Anastassia Kovalenko-Kõlvart

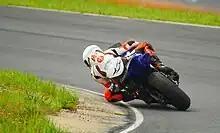
Anastassia Kovalenko on Botniaring

Kovalenko studied in Tallinn French School. After finishing it she proceeded to acquire her bachelor's degree in Law in the University of Tartu. During her studies there she also completed the summer law school program at the University of Cambridge. In 2013, she acquired her BA degree and on the same year went on to acquire her master's degree in Law in University of Tartu. She was specializing primarily in the field of white-collar crime. Her master's degree thesis analyzed the prosecution of money laundering and its predicate offences. After getting her master's degree in law in 2015, Kovalenko continued her studies in MBA. In 2017 Kovalenko obtained her second Master's degree.